The Four Horsemen of the Apocalypse (1921 film)

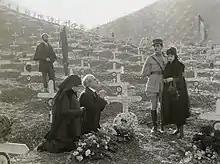
"The Four Horsemen of the Apocalypse" did not glorify war or look past the losses of war, as seen in this film still.

In 1919, screenwriter June Mathis became head of the scenario department for Metro Pictures. With this position, she became one of the first female executives in film history. Holding a major belief in Spiritualism and the Book of Revelation, Mathis was determined to turn Vicente Blasco Ibáñez's novel "The Four Horsemen of the Apocalypse" into a film. The book had been a bestseller, but most studios found it impossible to adapt to film.